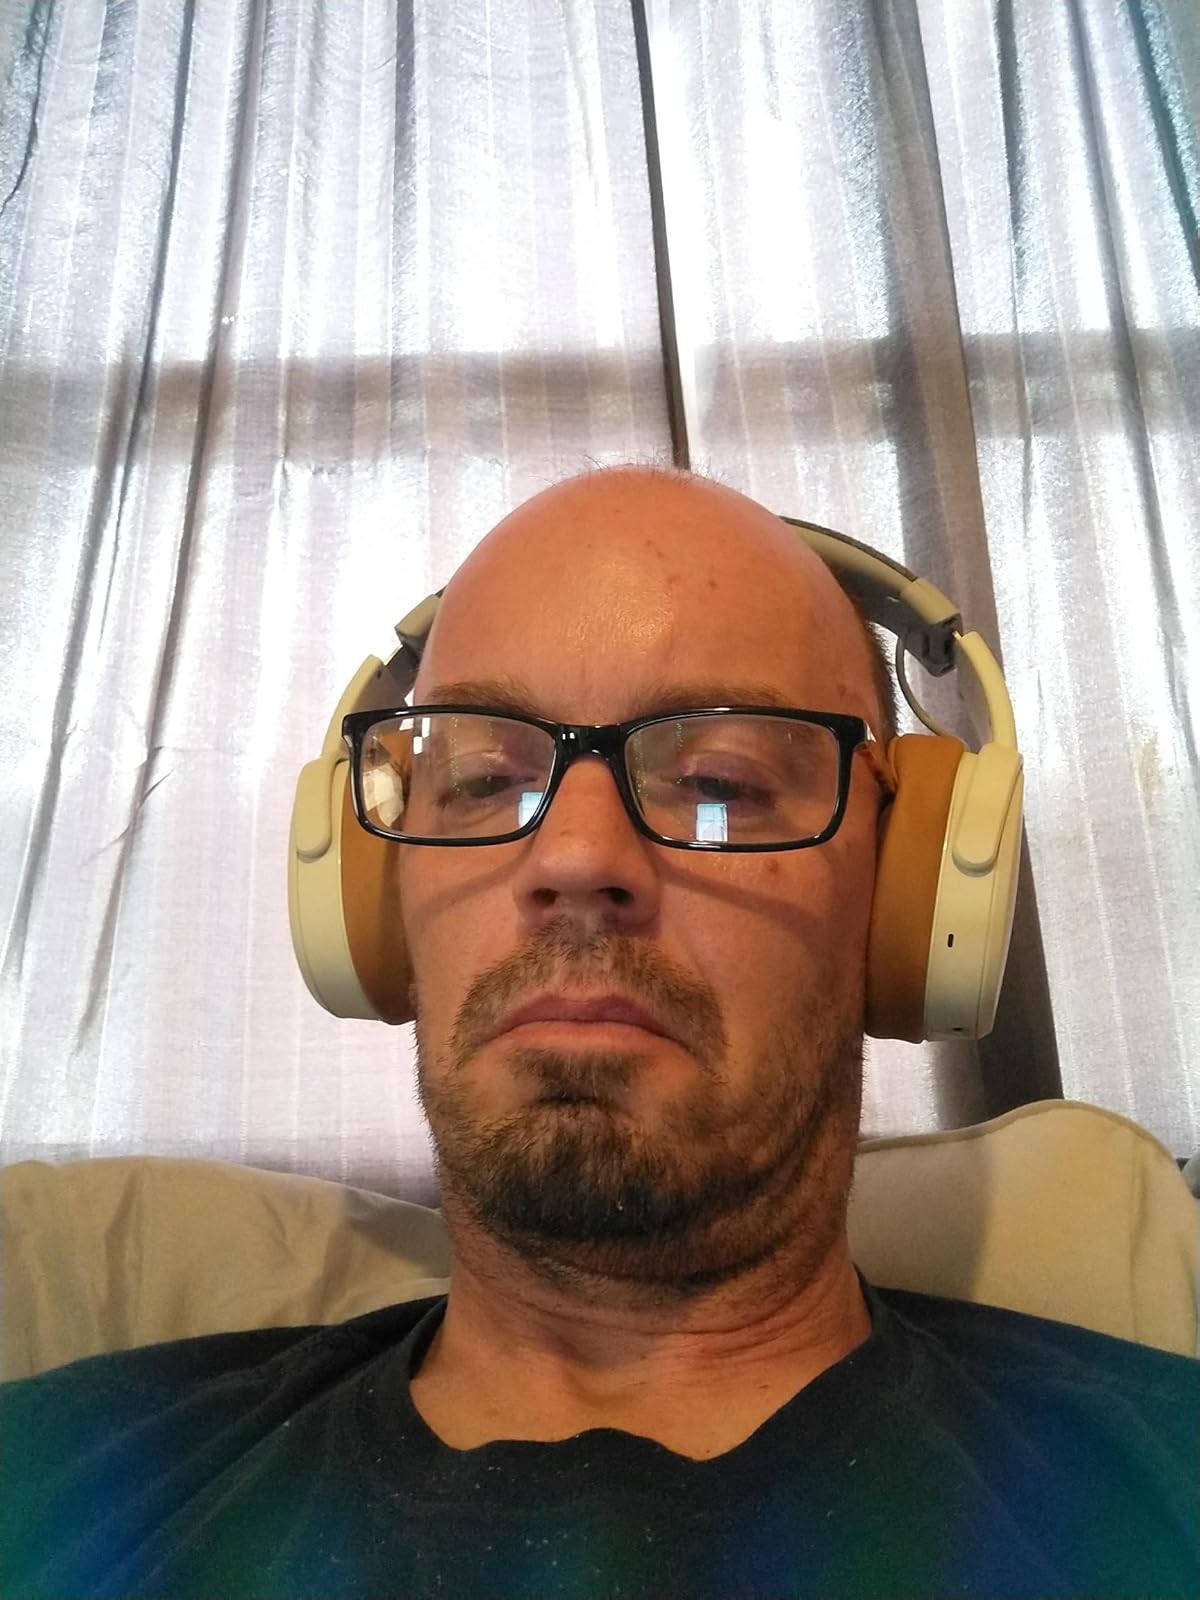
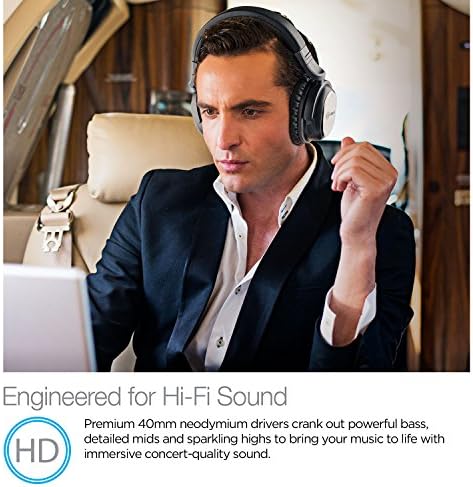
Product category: headphones
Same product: no